Atheist Delusions

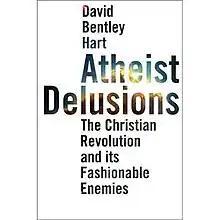
Cover of first edition (hardback)

Atheist Delusions: The Christian Revolution and Its Fashionable Enemies is a 2009 book by the theologian, philosopher, and cultural commentator David Bentley Hart. The book explores what Hart identifies as historical and popular misconceptions of Christianity's detractors, with early material in the book being especially critical of New Atheism.